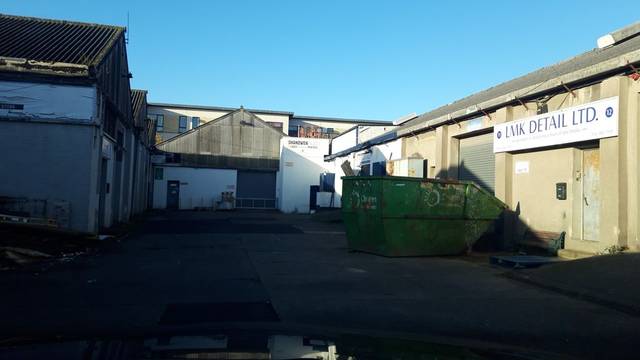
Region: Ireland
Coordinates: 53.388, -6.255